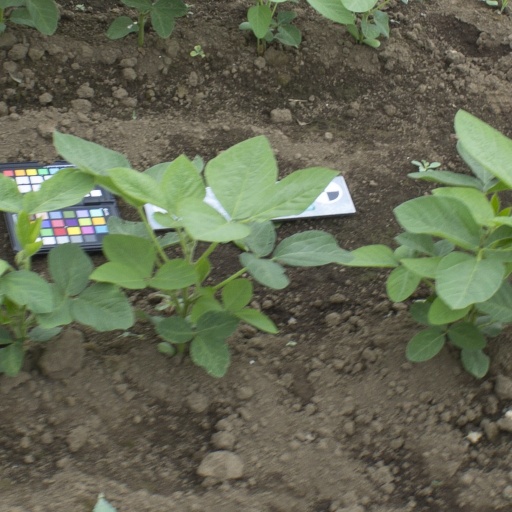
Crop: soybean